Sellwood Bridge

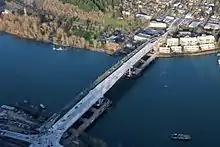
February 2016 aerial photo showing the nearly completed replacement bridge alongside the old bridge

On January 19, 2013, the 6.8-million pound bridge was moved onto temporary steel supports by contractor Omega Morgan. The moved bridge, known as a shoofly bridge, served as a temporary span until the new crossing opened. After more than three years of use on temporary supports, the old bridge closed to traffic permanently on February 25, 2016, and the new bridge opened to traffic on February 29, 2016. In between, on February 27, an opening celebration event took place on the new span with access to pedestrians and cyclists only. Crews began demolishing the original railings and bridge deck once the old span closed, with the process completed in May 2016. The steel trusses were then cut into pieces and lowered onto barges using hydraulic jacks, and the temporary steel supports were dismantled.